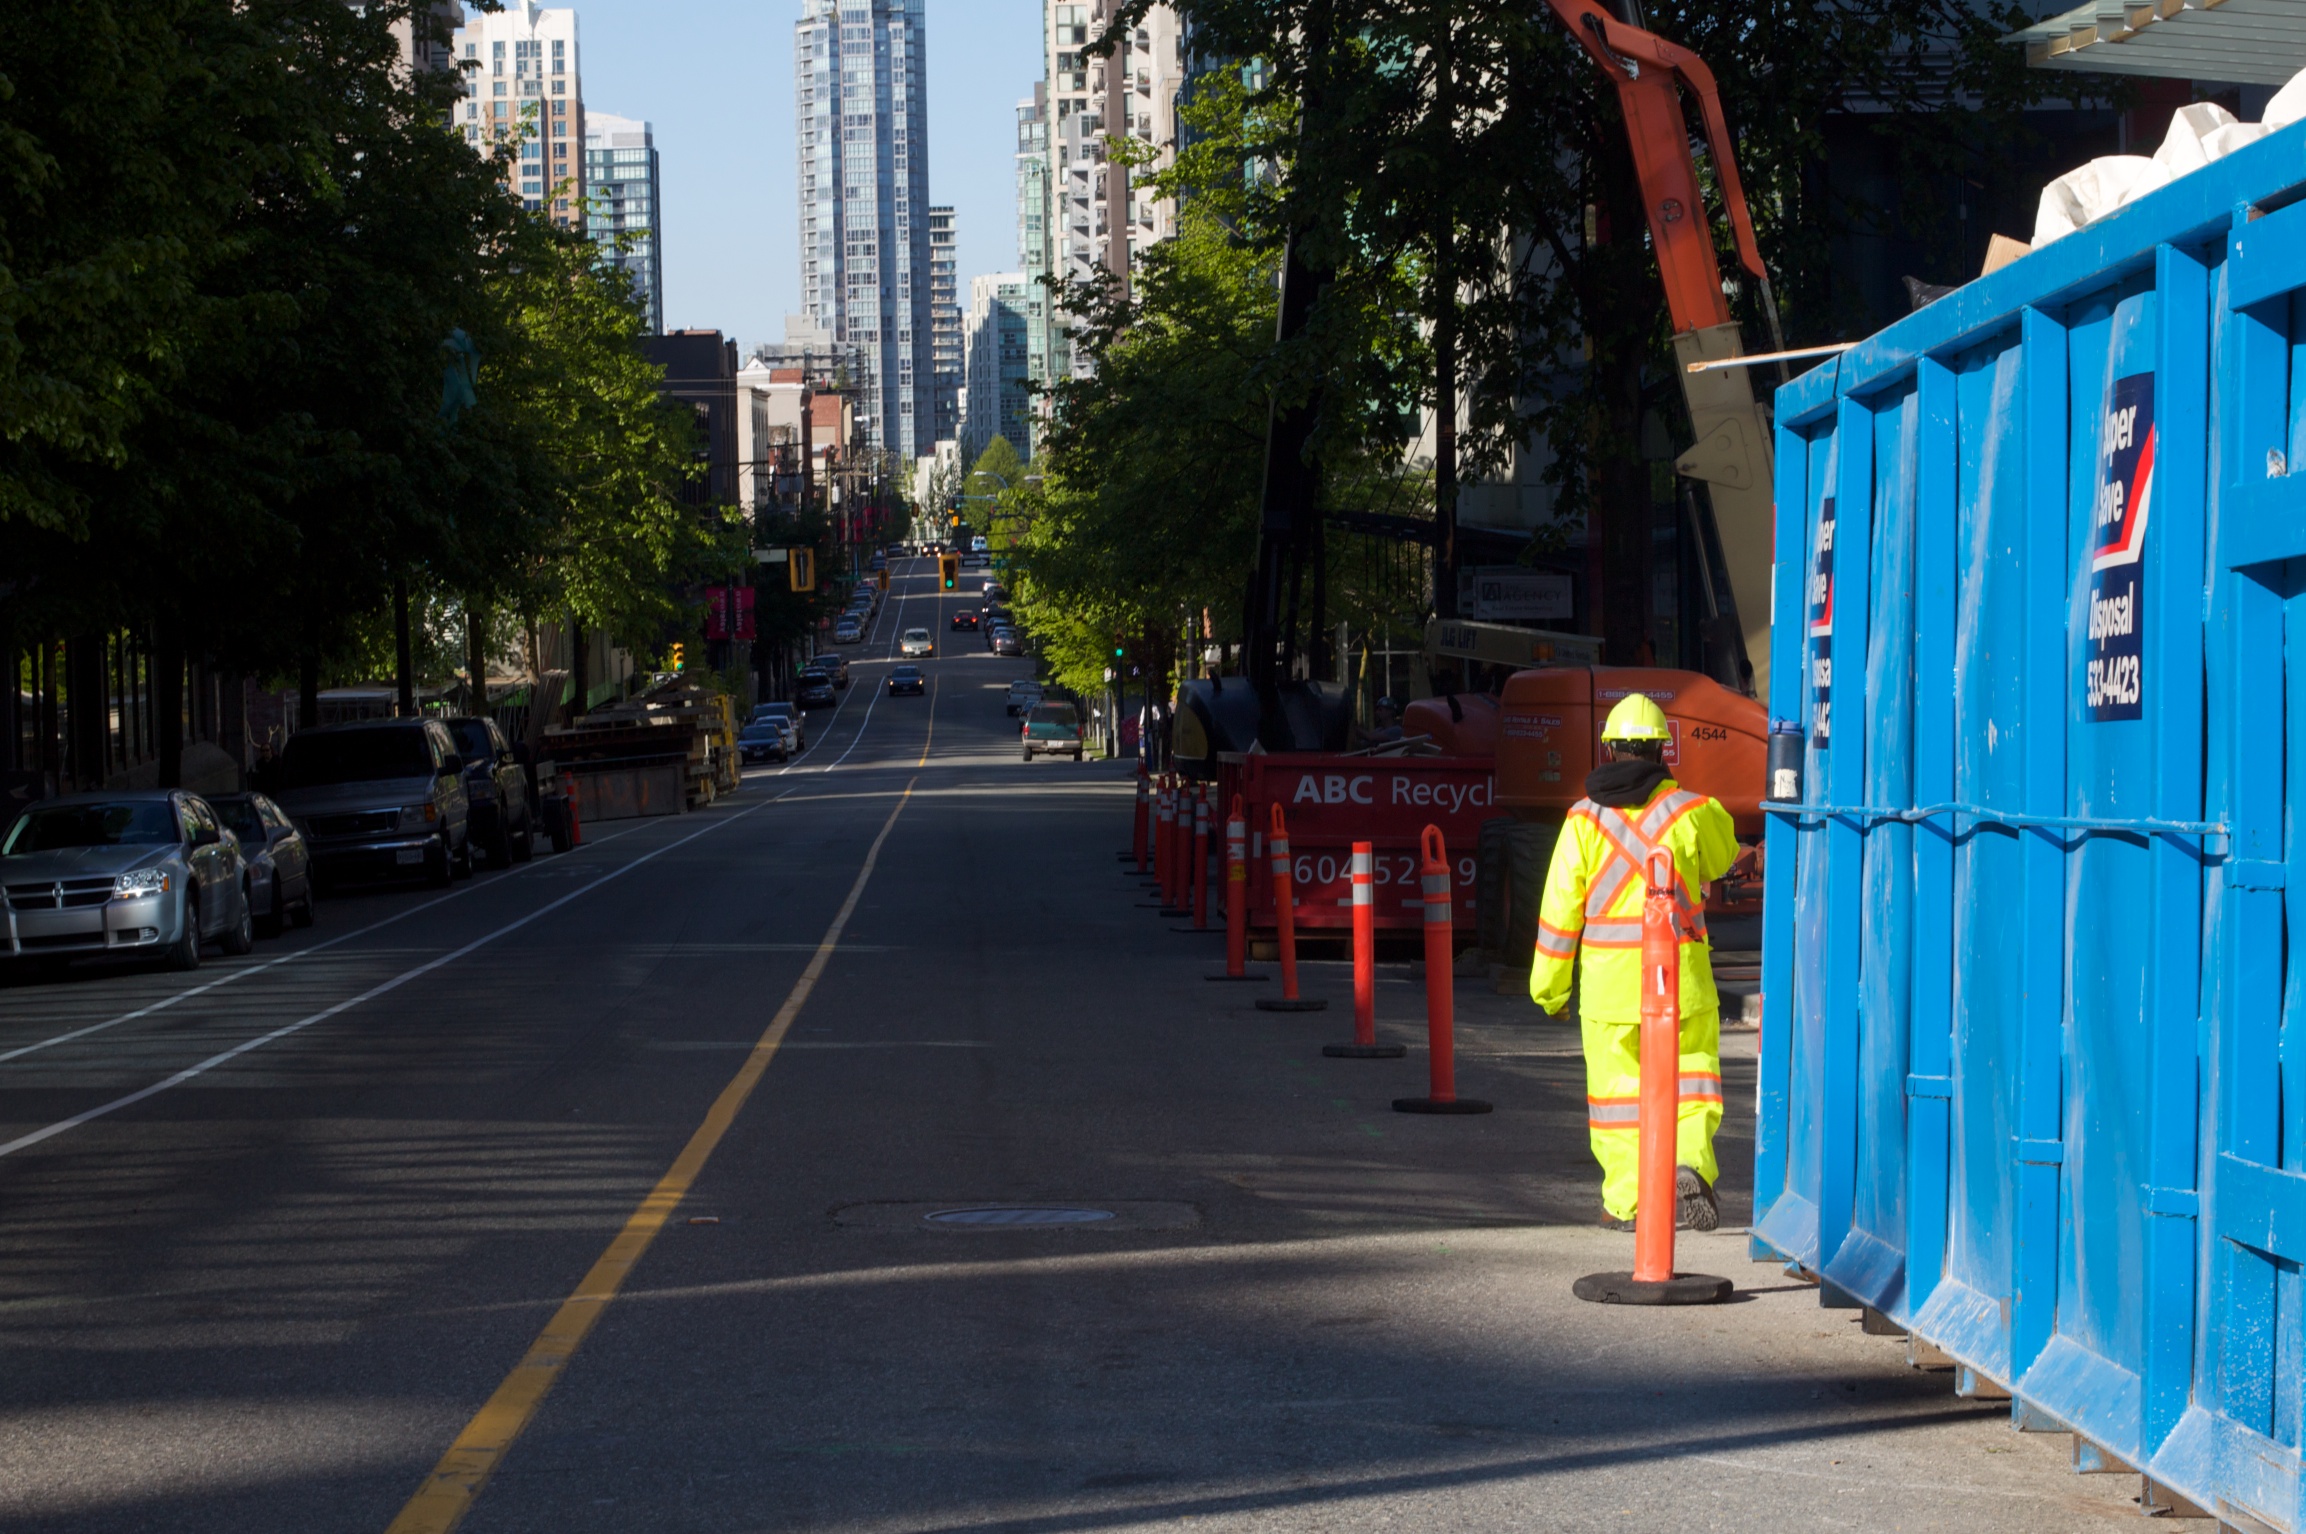
pedestrian, road, street, city, downtown, transport, vehicle, lane, infrastructure, northernvoice10, northernvoice, neighbourhood, urban area